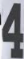
Number: 4